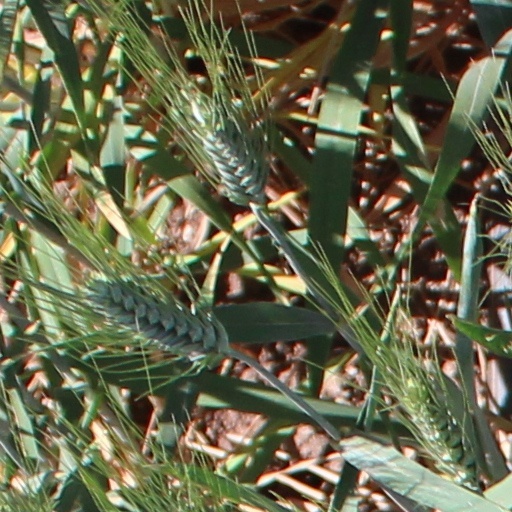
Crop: wheat